List of mining disasters in Lancashire

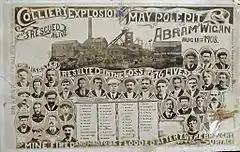
Fundraising postcard issued after the Maypole Colliery disasterin which 76 men were killed in 1908

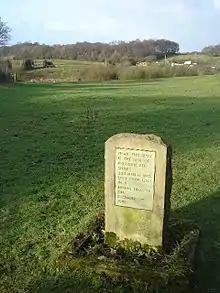
Monument to the Pretoria Pit disaster in which 344 men died in 1910

This is a list of mining accidents in the historic county of Lancashire at which five or more people were killed. Mining deaths have occurred wherever coal has been mined across the Lancashire Coalfield. The earliest deaths were recorded in parish registers. Ffrancis Taylior was buried at the Collegiate Church in Manchester after a fall in the "coale pitte" in 1622 and in 1661 or 1662, Thomas Hilton was "slain" at Bradford coal pit as was Thos Greene in 1664. Coal pit related deaths appear in the registers of Wigan Parish Church from the 1670s. In 1779 three "Poor Coaliers" were reported as being injured when the roof collapsed in a coal pit at Alkrington so that "their lives were dispared of..."